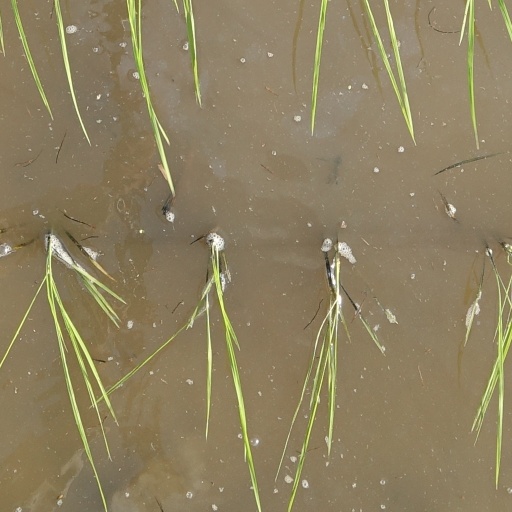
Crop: rice